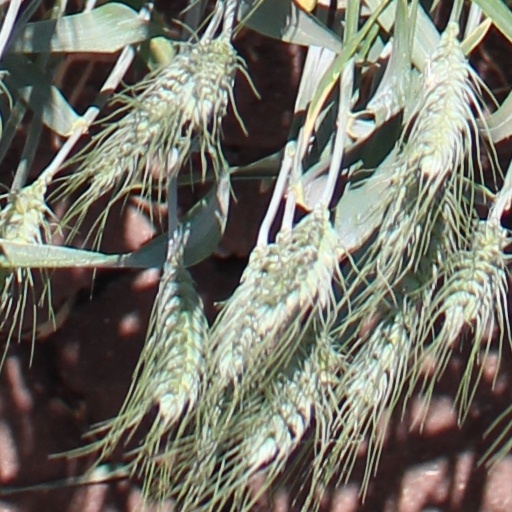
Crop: wheat